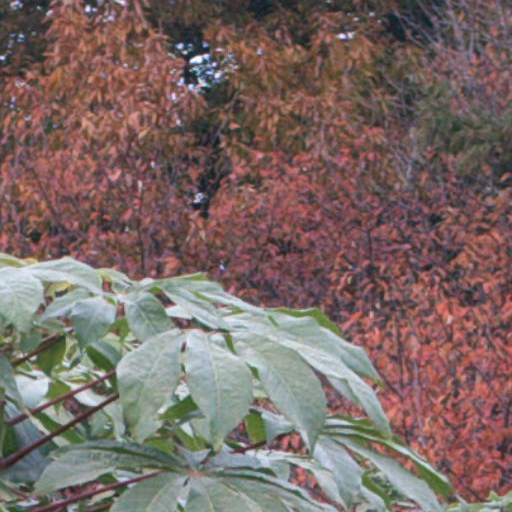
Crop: cassava